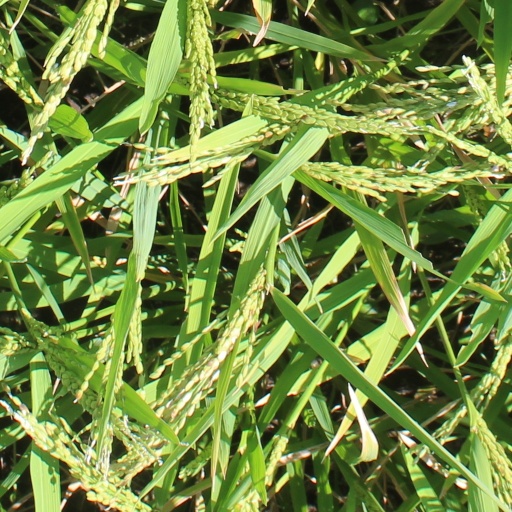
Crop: rice